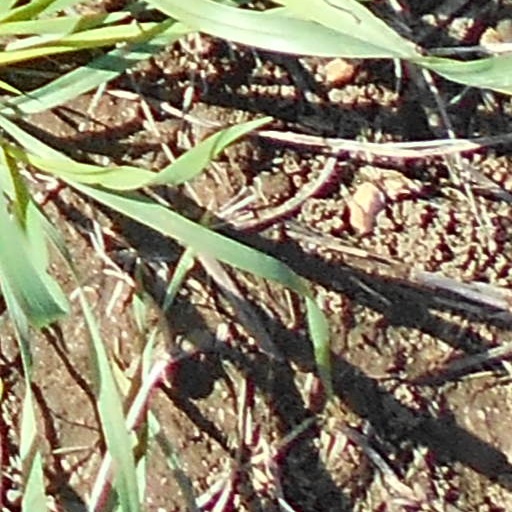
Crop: wheat